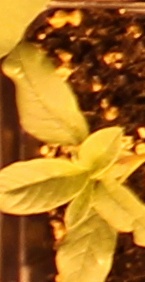
Label: Waterhemp